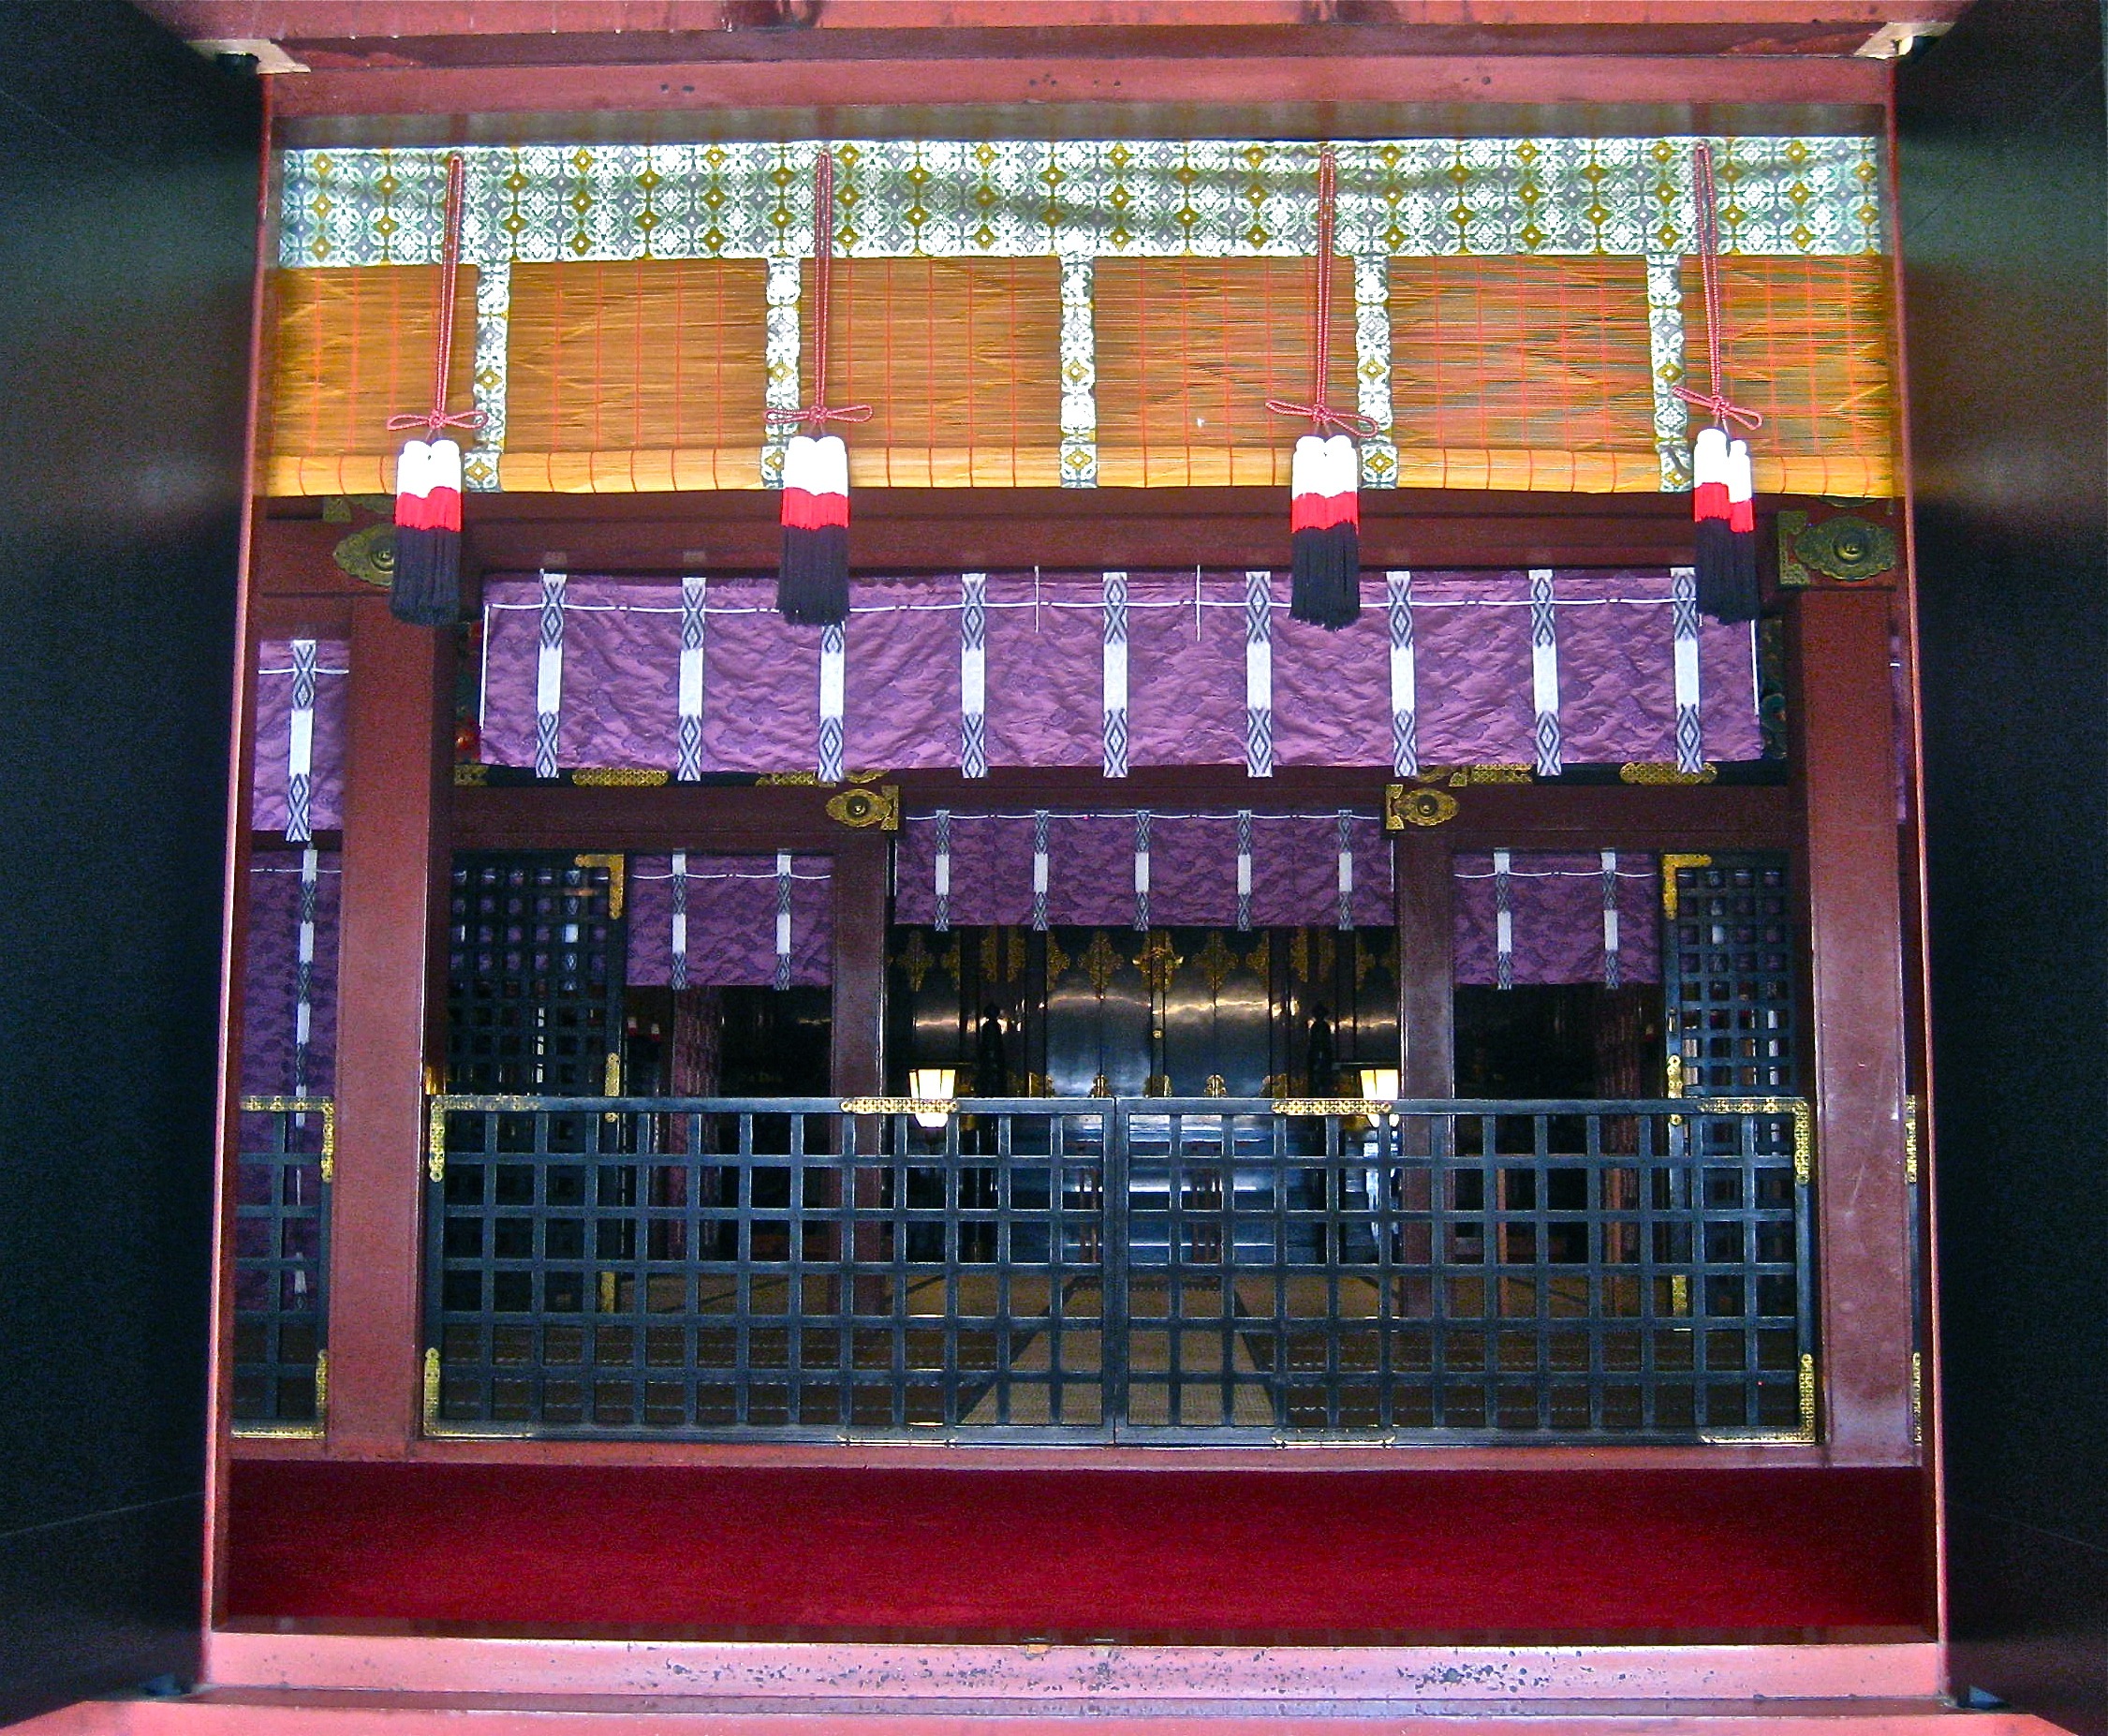
window, restaurant, bar, religion, facade, japan, interior design, theatre, stage, stall, shrine, window covering, display device